Revenge of the Living Dead Girls

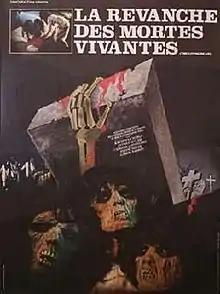

Revenge of the Living Dead Girls is a 1987 French splatter film directed by Pierre B. Reinhard, written by Jean-Claude Roy, and starring Véronique Catanzaro, Kathryn Charly, Sylvie Novak, Anthea Wyler, Laurence Mercier, Patrick Guillemin, Gabor Rassov, Christina Schmidt, and Cornélia Wilms. Toxic waste causes a zombie outbreak in France.